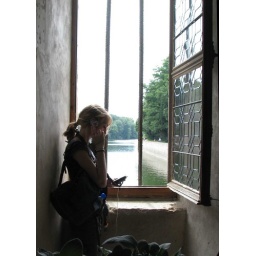
at a window in the Chenonceau kitchen